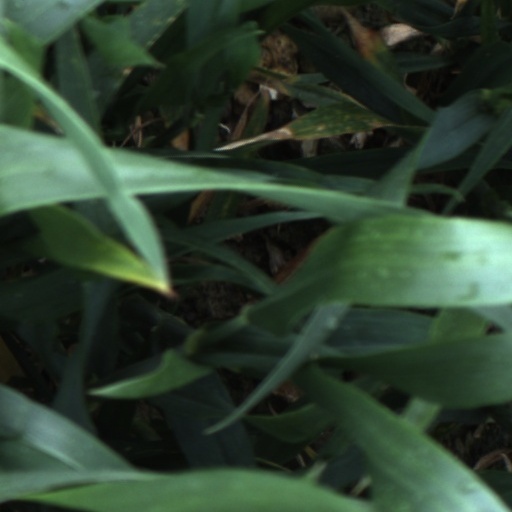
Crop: wheat